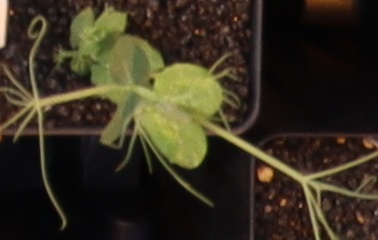
Label: Field Pea